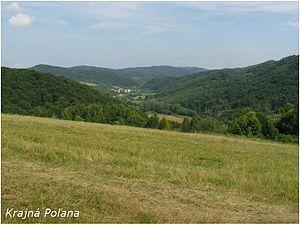
Krajná Poľana est un village de Slovaquie situé dans la région de Prešov.